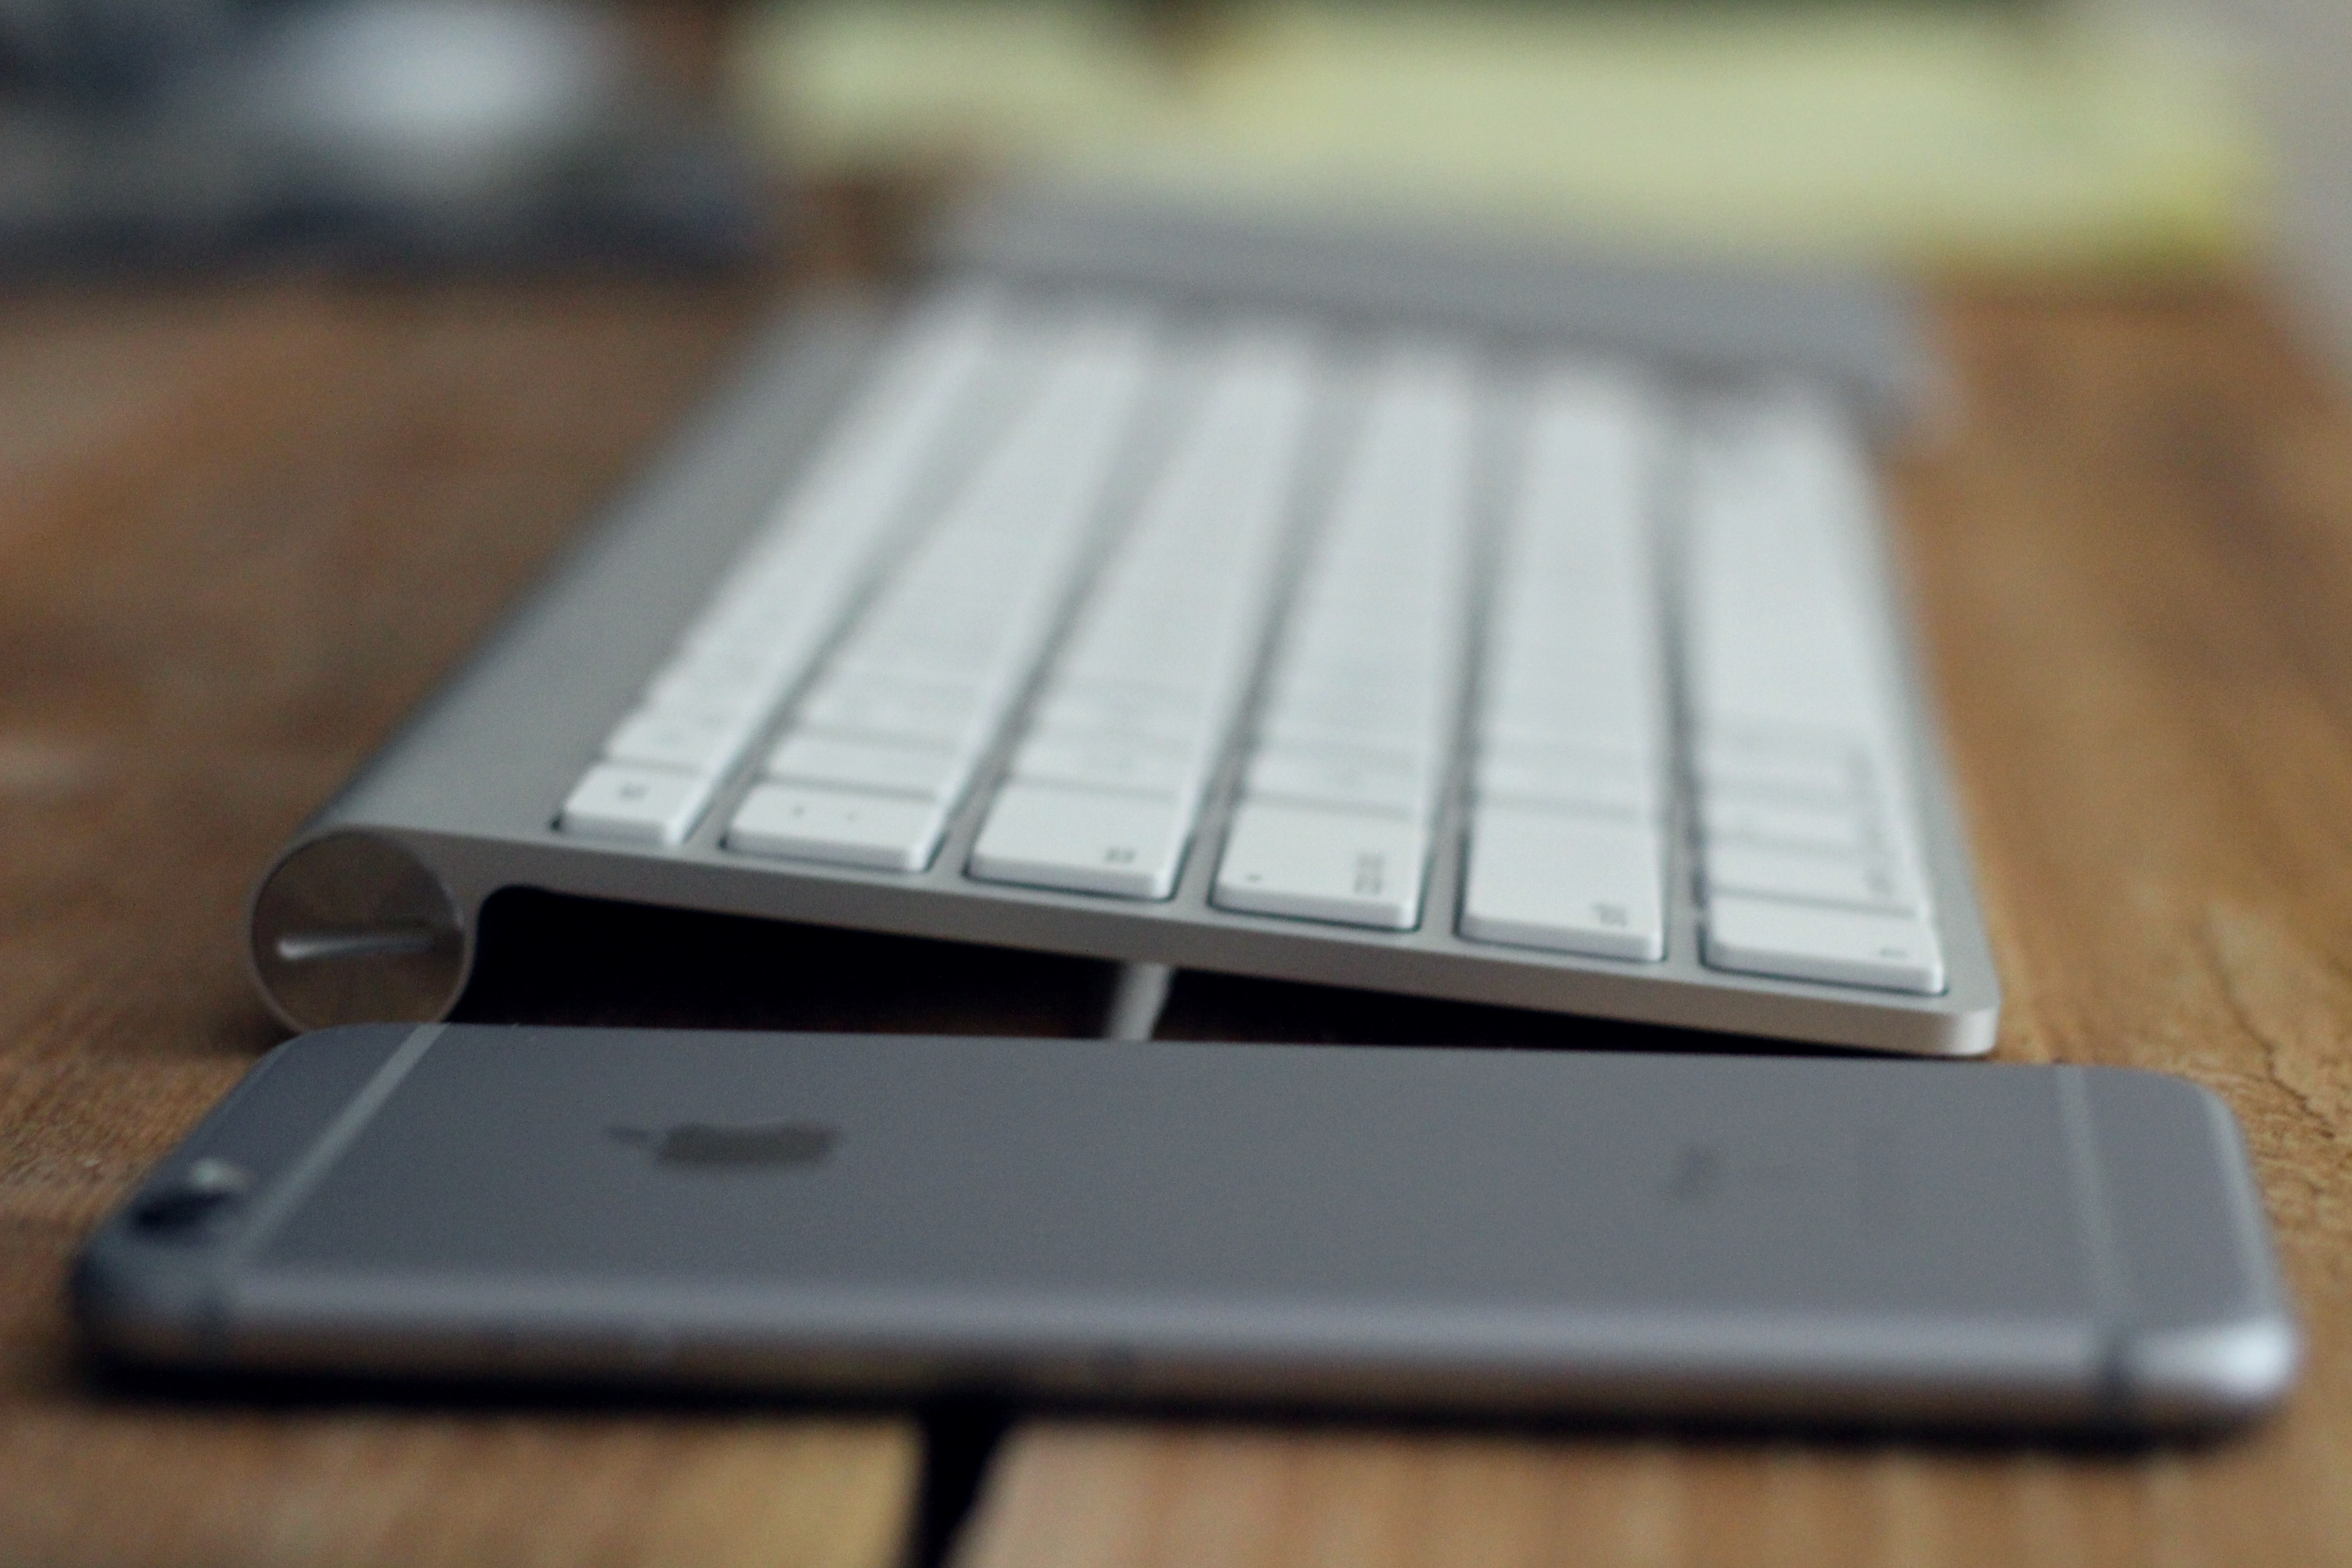
laptop, smartphone, technology, gadget, mobile phone, electronics, netbook, electronic device